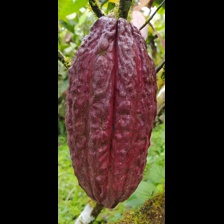
Label: sana